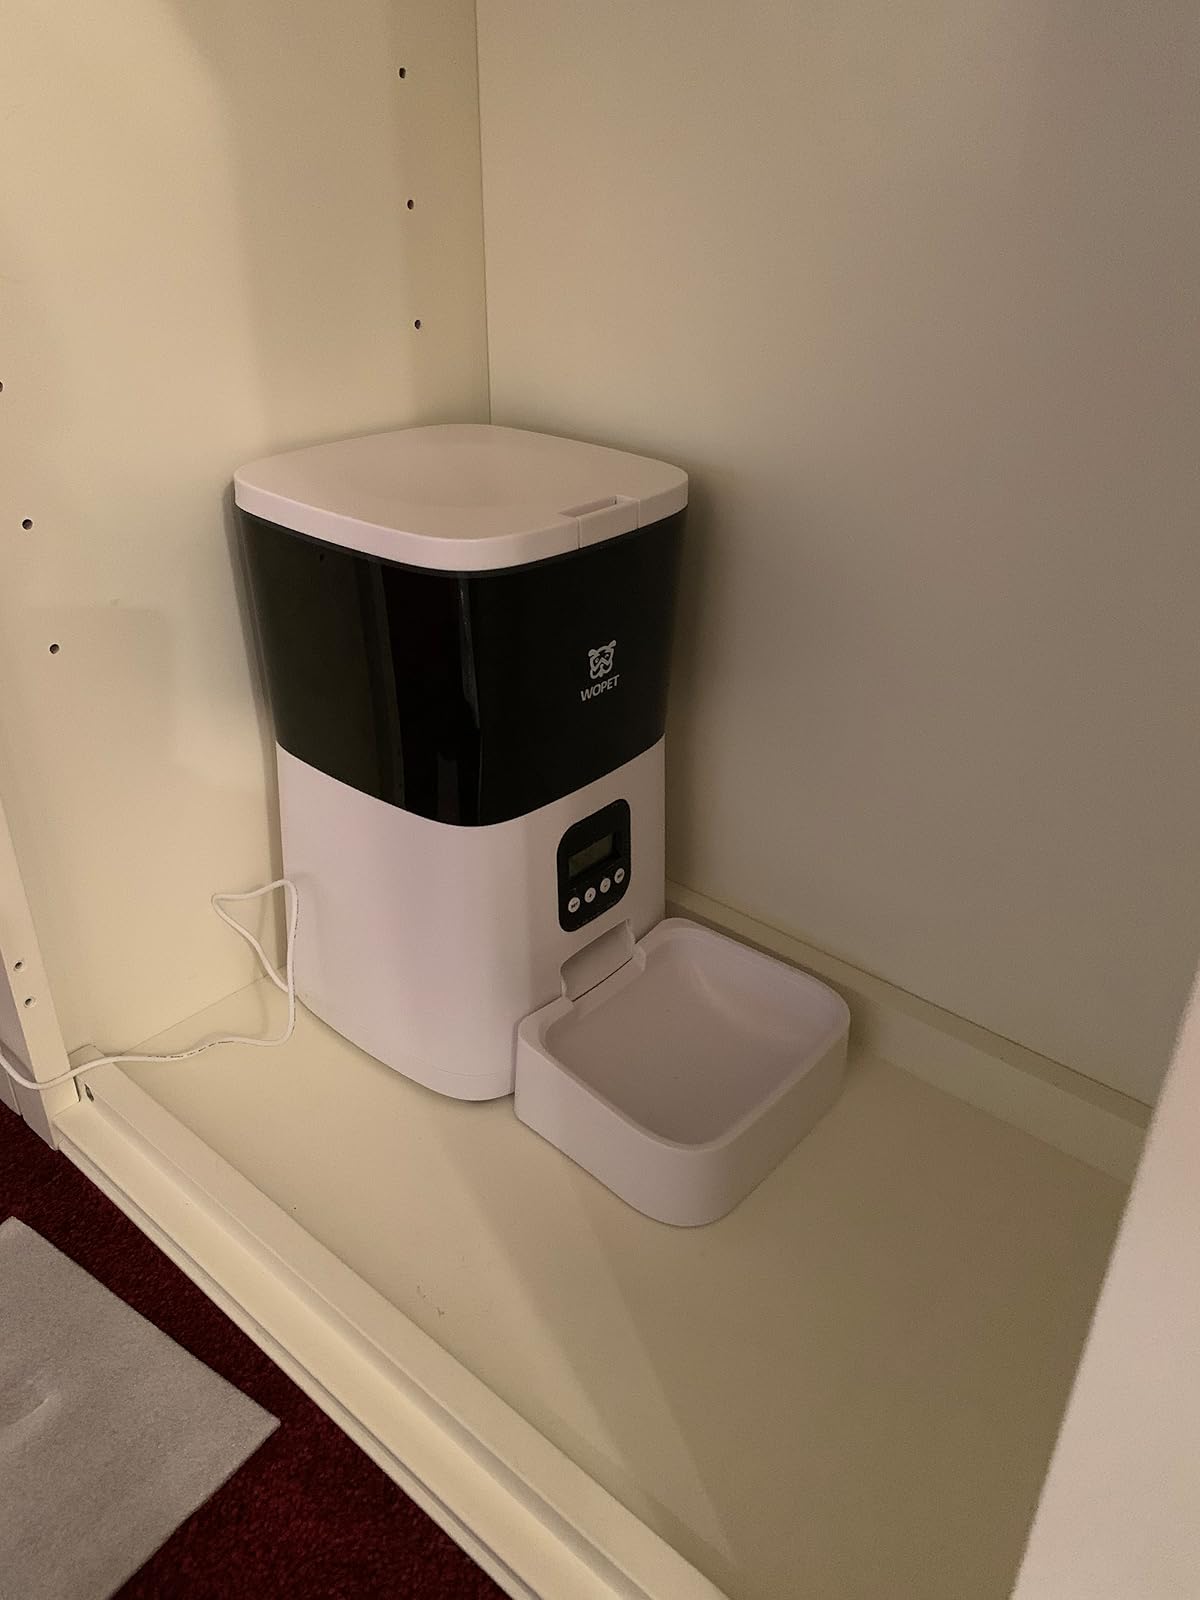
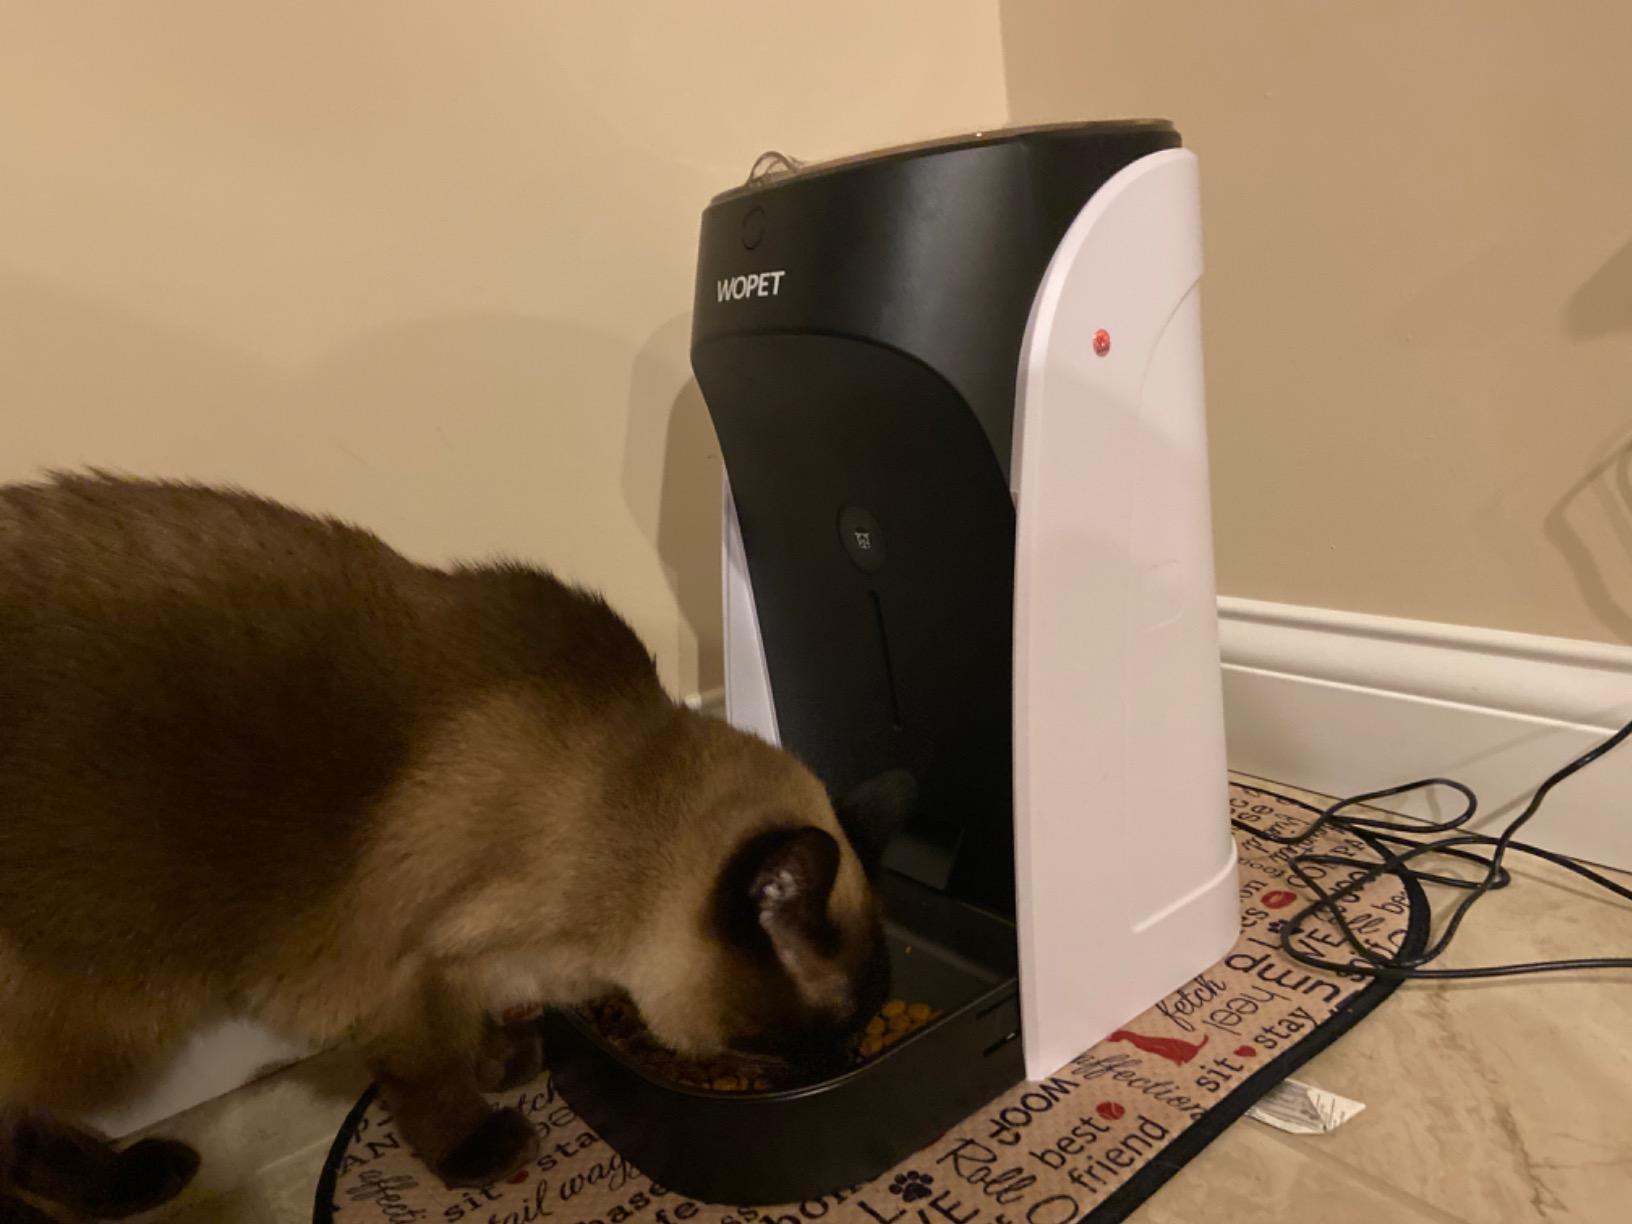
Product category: items_feeder
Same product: no